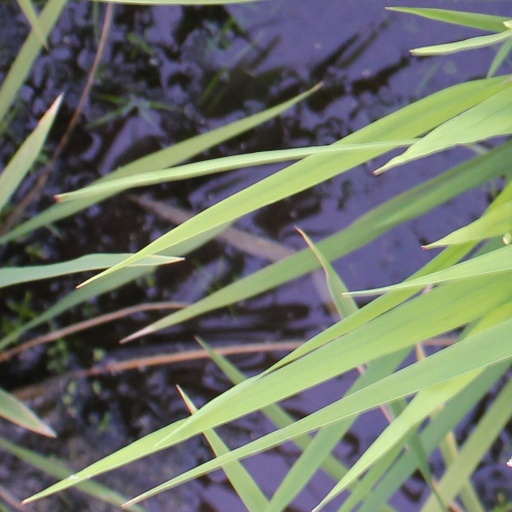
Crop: rice